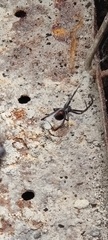
Species: Lactrodectus_hesperus